History of the Metropolitan Police

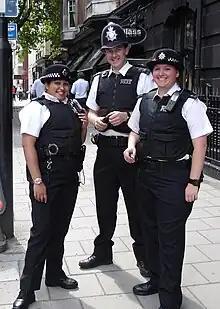
Metropolitan Police Service officers in Soho, London, 2007

1921 saw the addition of a new Z (Croydon) Division, carved out of parts of W Division, but the following year the post-war budget cutbacks known as the Geddes Axe led the Met to begin phasing out its dockyard divisions in 1923 (a process finally completed in 1934) and attempt to abolish its female officers after only four years. Though it lost her her job, Sofia Stanley successfully fought this attempt and instead a cadre of twenty female officers was allowed to continue as a seed-bed for future growth. In the wake of the Sex Disqualification (Removal) Act 1919 they were granted the power of arrest for the first time and posted to various areas of the Met, with Louise Pelling attached to Special Branch and Lilian Wyles joining the Criminal Investigation Department as a statement-taker for sexual-offence cases, the CID's first attested female officer. They worked early and late shifts, each of 7.5 hours, but until 1973 only one week of night shifts in contrast to three consecutive weeks of night shifts for men. A policy was introduced in 1927 requiring women to leave the Metropolitan Police if they got married.